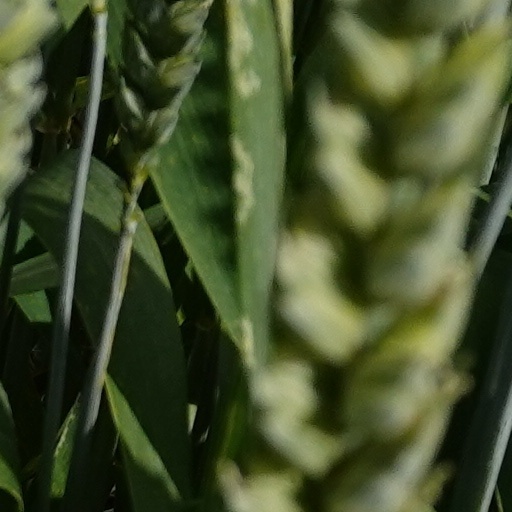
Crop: wheat